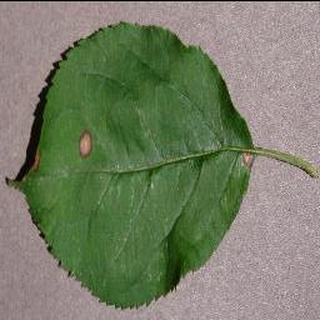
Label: apple_black_rot